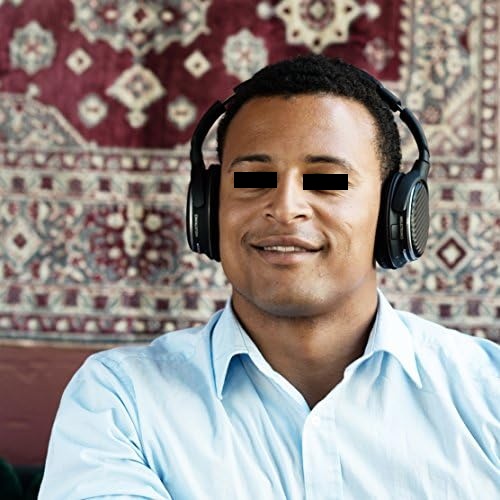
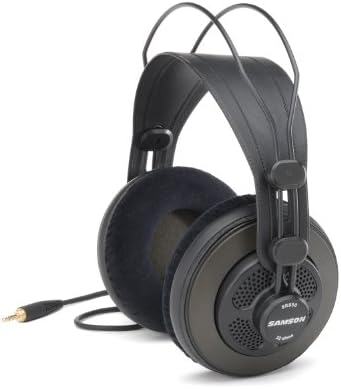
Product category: headphones
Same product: no